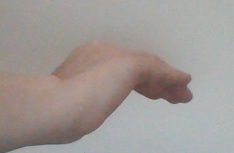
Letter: haa